Mitsubishi F-X

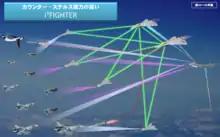
i FIGHTERs and accompanying UAVs demonstrating Cloud Shooting

The F-X program began when the United States banned exports of the Lockheed Martin F-22 Raptor as part of the 1997 Obey amendment in order to safeguard its technology. With Japan no longer able to purchase the F-22, a domestically developed fighter was chosen instead to replace Japan's aging fleet of fighter jets. Between December 2009 and August 2010, the Ministry of Defense (MoD) conducted a study of developing a future fighter jet to replace the F-2. The research conducted called for a new fighter jet that would be a generation ahead of contemporary fifth-generation fighters. The concept fighter was named the i Fighter (Informed, Intelligent, Instantaneous). Some technology and capabilities the concept fighter is to possess include advanced radar systems to counter stealth technology of other fighters, receiving targeting information from other platforms (drones, fighters and/or airborne early warning and control aircraft), use of fly-by-optics (much like the Kawasaki P-1) to process information faster, stealth technology, gallium nitride semiconductors to improve radar performance, and a new, more powerful engine.